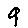
Label: 9